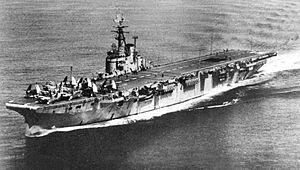
Cet article contient la liste des porte-avions de la Royal Navy.
Le NCSM Magnificent est un porte-avions canadien de la classe Majestic qui a servi dans la Marine royale canadienne de 1948 à 1956. Il est considéré comme le quatrième porte-avions du Canada et son deuxième depuis la fin de la Seconde Guerre mondiale.